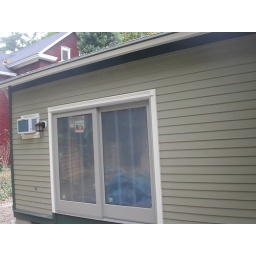
Installed sliding glass doors in this addition I built